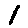
Label: 1